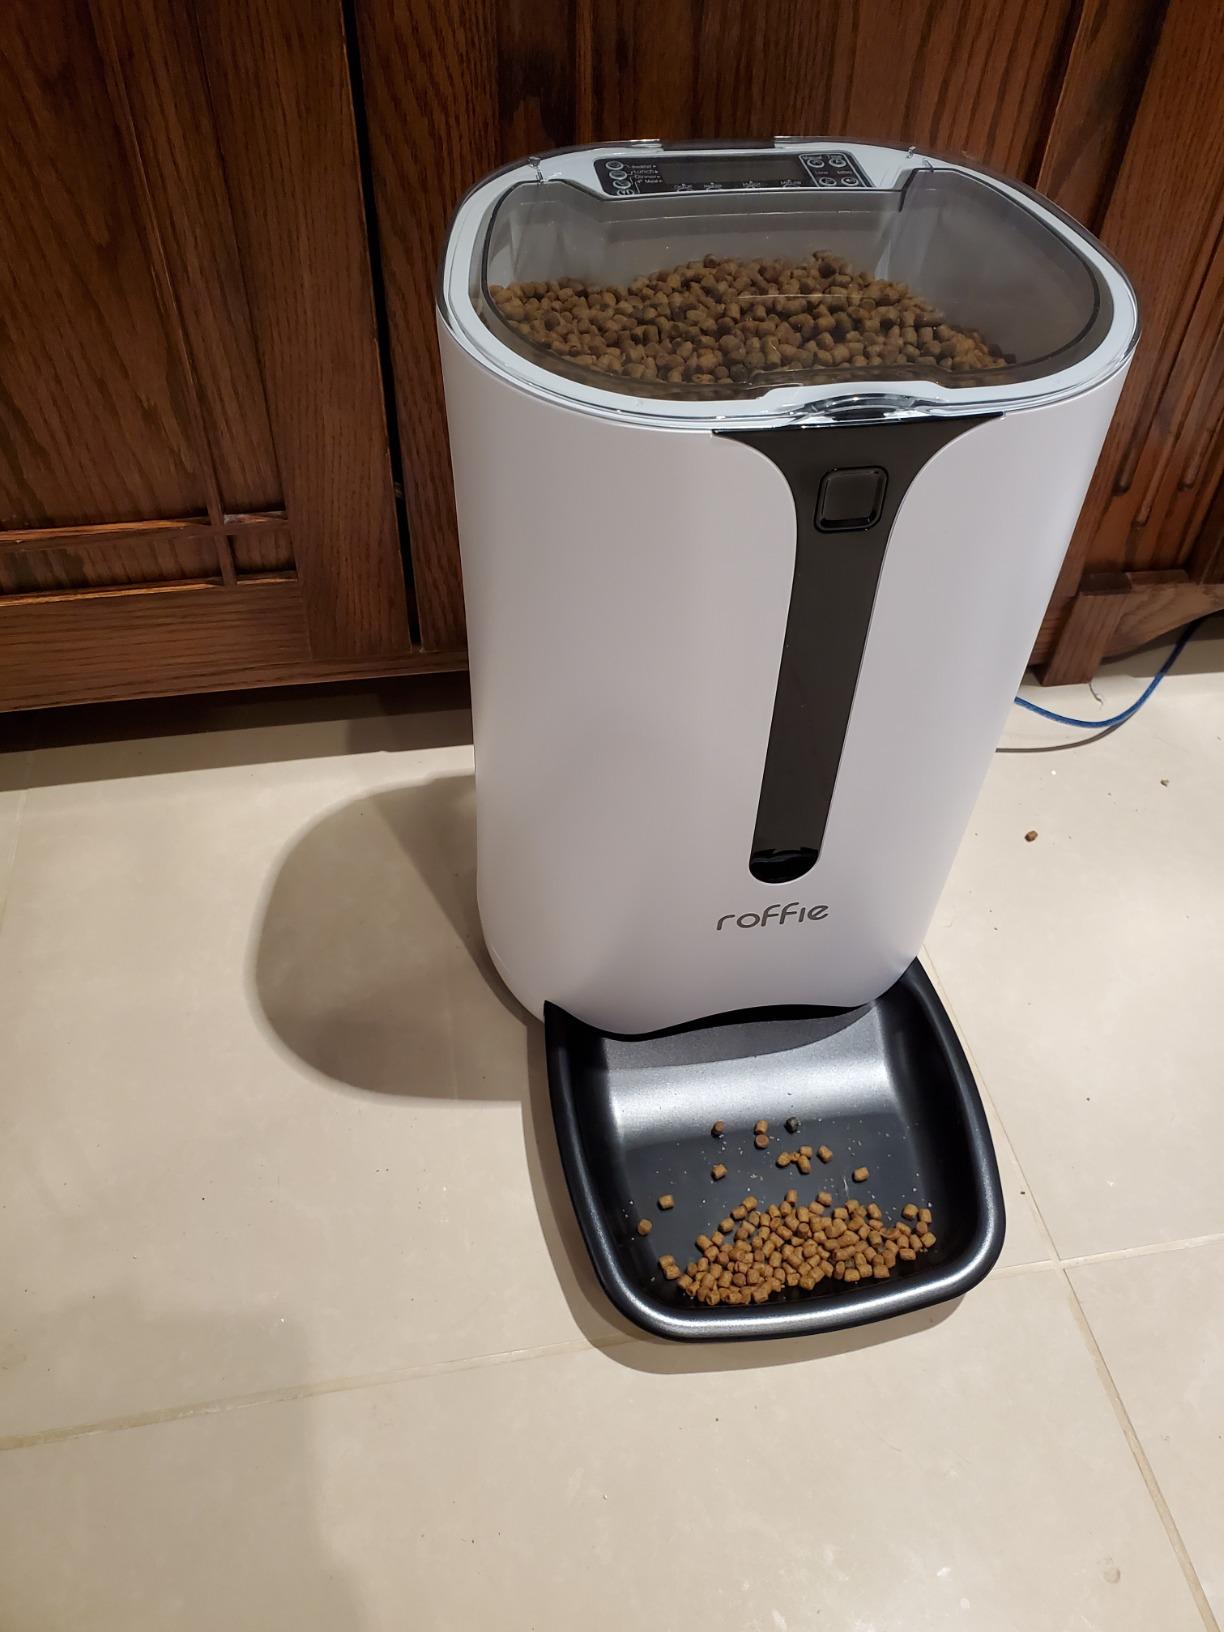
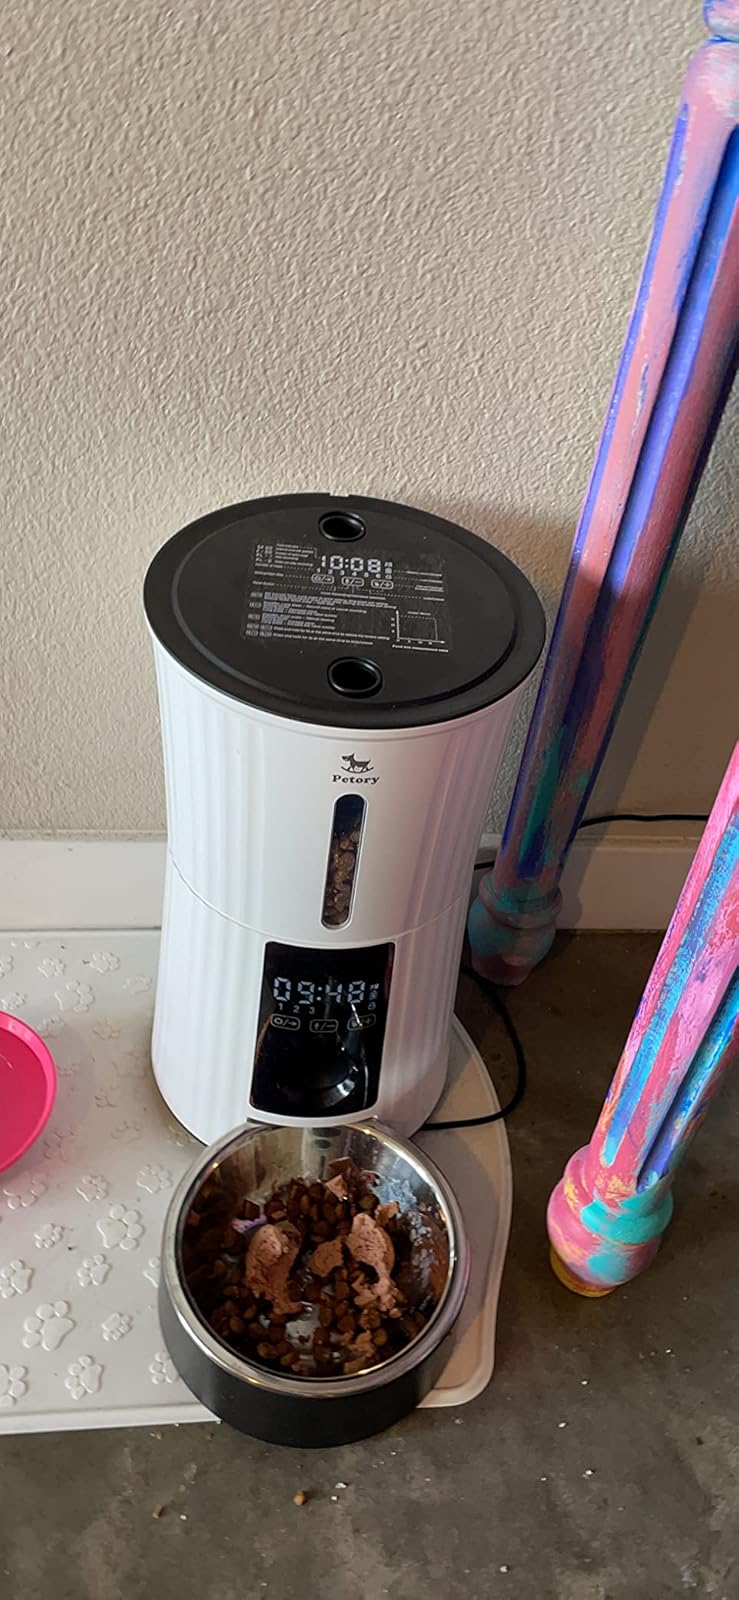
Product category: items_feeder
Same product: no